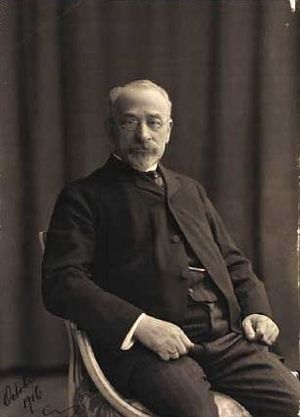
Isak Glückstadt
Isak Glückstadt i 1906